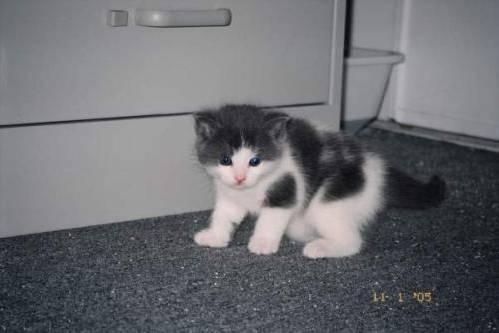
cat